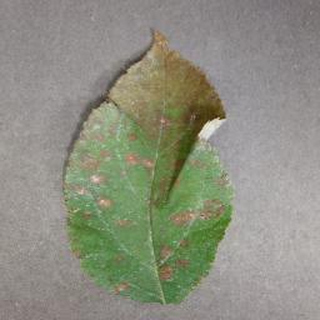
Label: apple_cedar_apple_rust